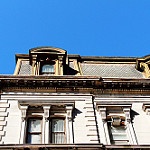
Scene: Outdoor